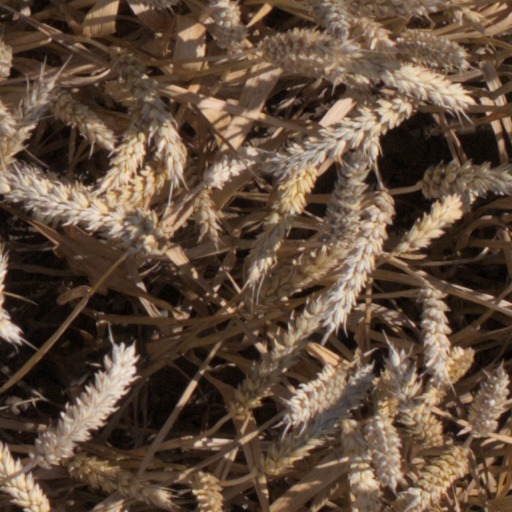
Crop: wheat